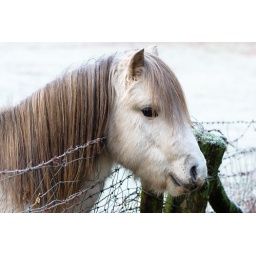
A portrait of a white pony in the snow